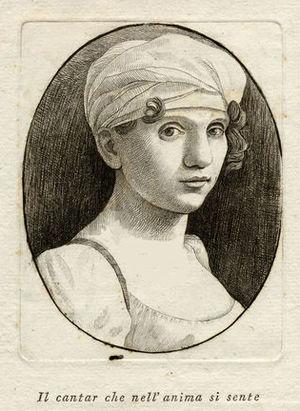
Elisabetta Manfredini est une chanteuse d'opéra italienne.